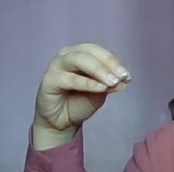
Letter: ha